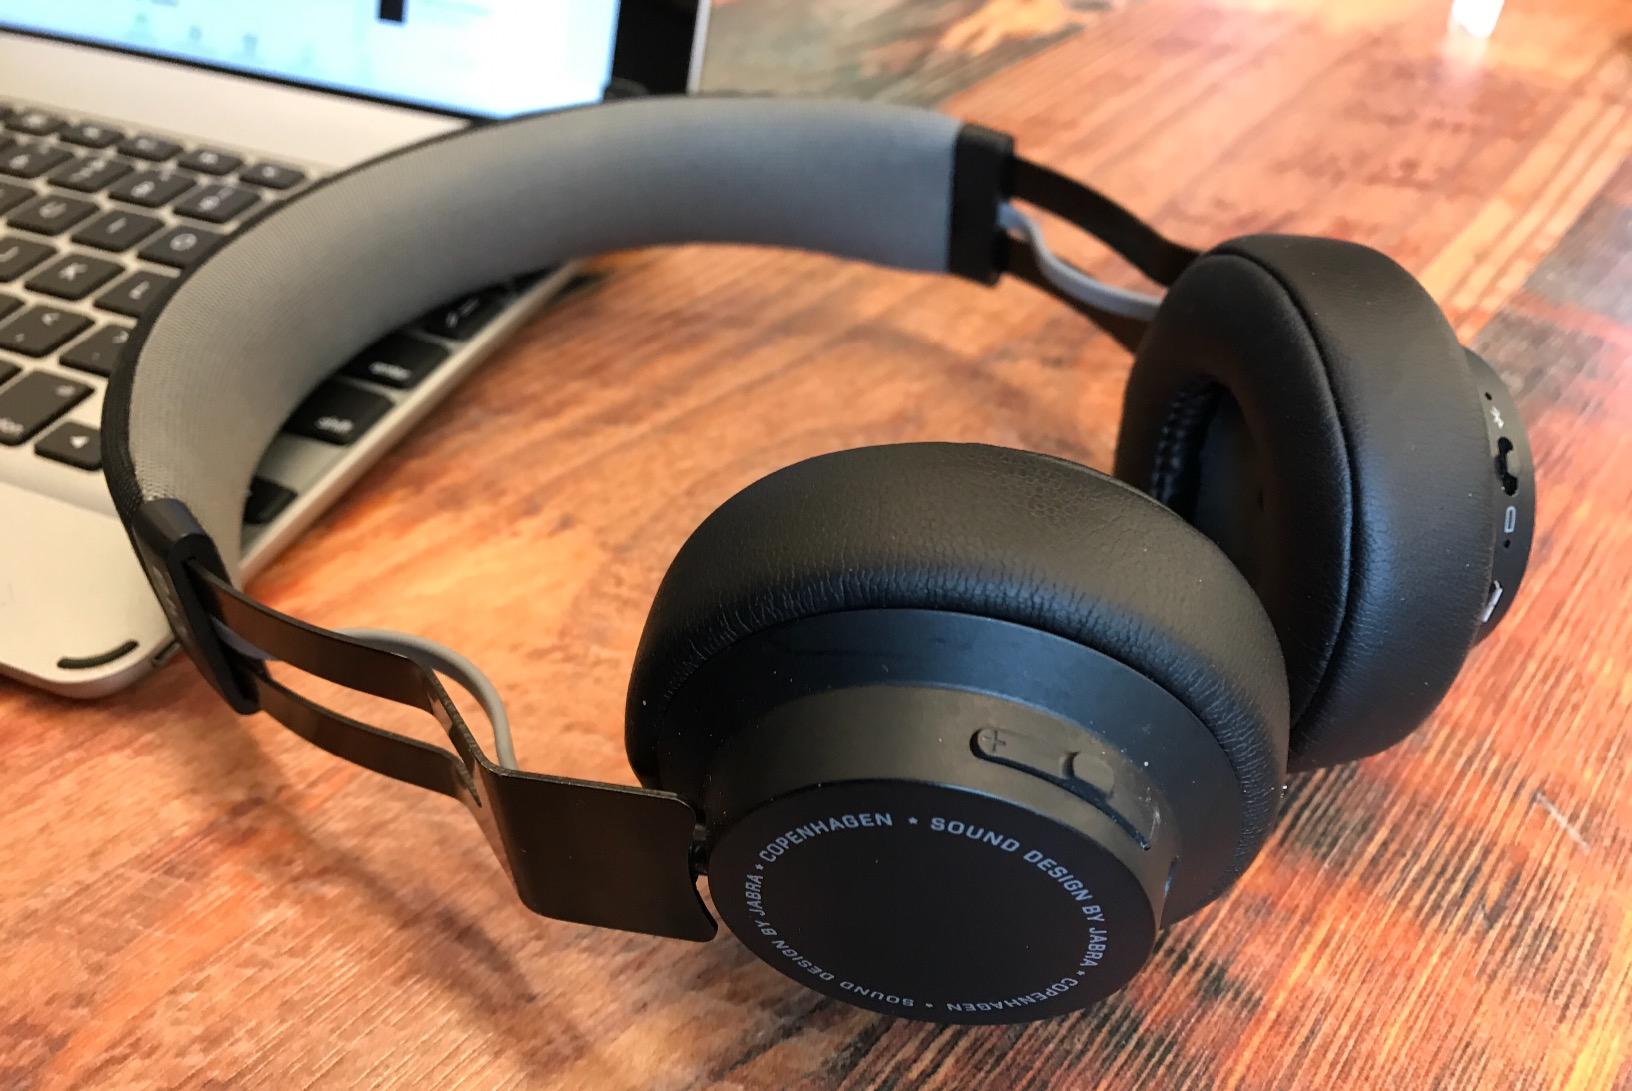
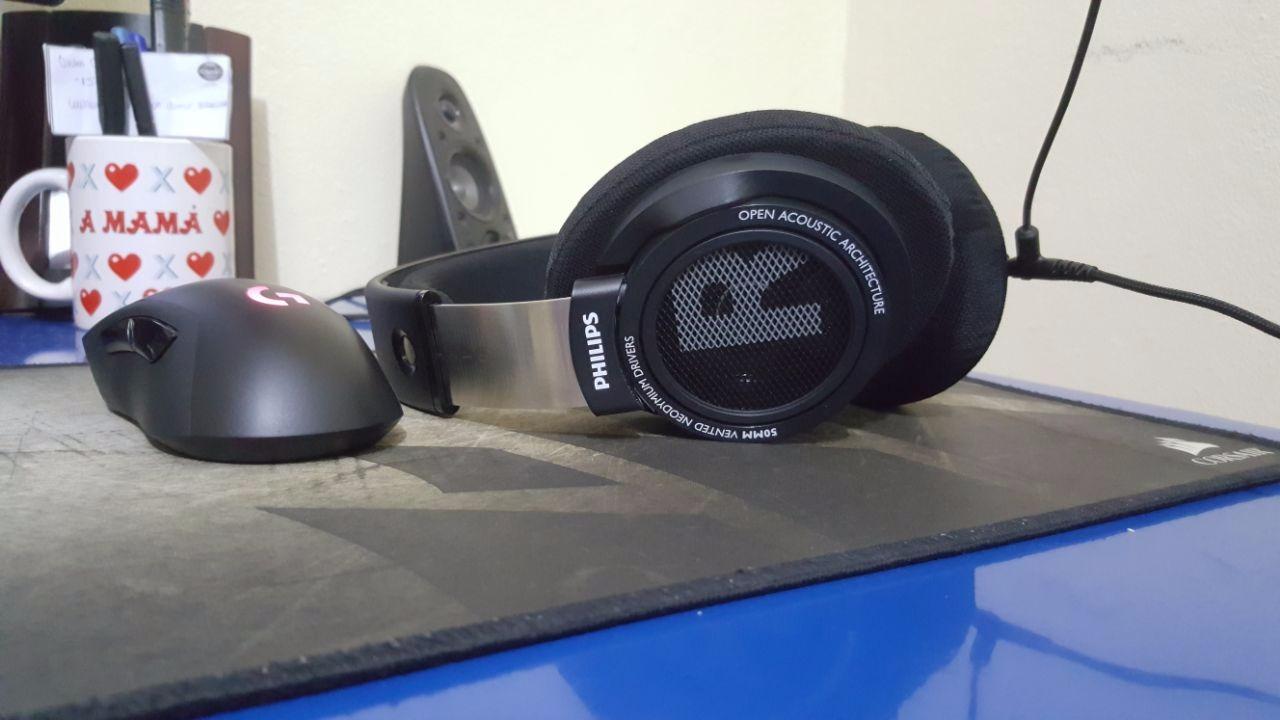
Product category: headphones
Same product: no